Space Needle

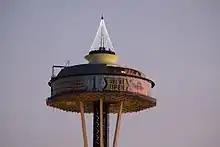
Scaffold surrounding top section during 2017–2018 renovation

The revolving restaurant was operated by Carlson's Western International Hotels under a 20-year contract from April 1, 1962, to April 1, 1982.